Rome (TV series)

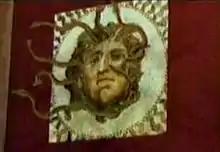
Gorgoneion from credits, depicting its use in the ancient world as a protective apotropaic symbol.

William J. MacDonald and John Milius pitched the idea to HBO as a miniseries, but the network made it a full-fledged series. In 2002, HBO and the BBC agreed to co-produce the series, committing a US$100–110 million (£62.7 million) budget to the production of twelve 1-hour episodes, with HBO contributing $85 million, and the BBC contributing $15 million. The BBC contributed £800,000 to every episode of "Rome" in its first season. "Rome" is the largest co-produced series with the American film market in the BBC's history. The series also marked the first series on which HBO and the BBC worked together as co-producers, although the two companies had worked together in other roles in earlier series, including "Band of Brothers" and "The Gathering Storm".